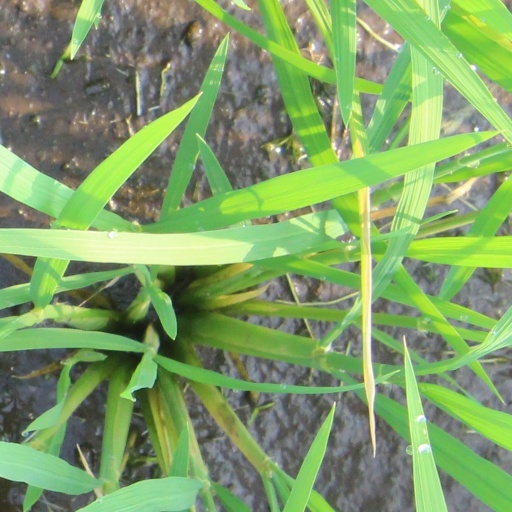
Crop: rice